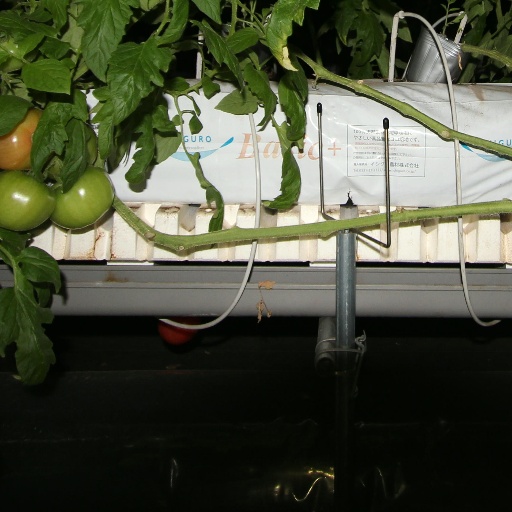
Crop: tomato